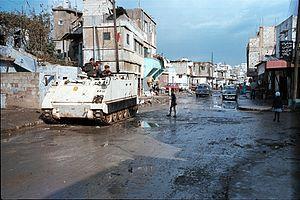
Les bersagliers sont un corps de l'Armée de terre italienne. Créée en 1836 par le général Alessandro La Marmora pour servir dans l'Armée royale sarde, qui deviendra plus tard l'Armée royale d'Italie, cette unité d'infanterie légère est caractérisée par sa grande mobilité, par le port d'un chapeau à larges bords, utilisé seulement dans l'uniforme de parade à l'époque contemporaine, décoré de plumes de coq de bruyère présentes également sur les casques de combat moderne, et par sa fanfare défilant au pas de course en jouant l'hymne des bersagliers Flik Flok.